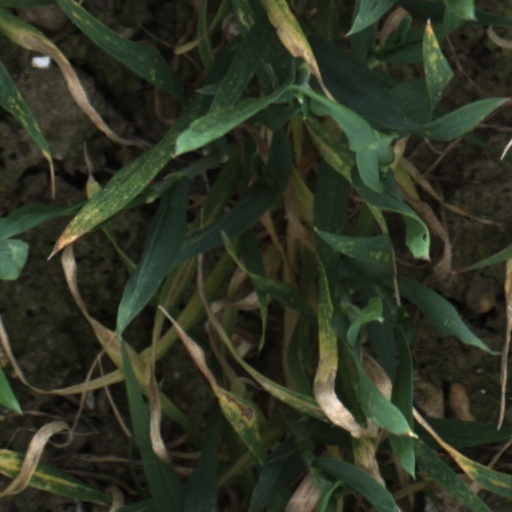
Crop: wheat